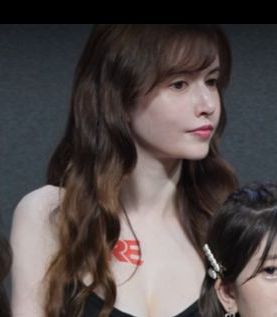
โรลา มิซากิ

|name = โรลา มิซากิ
|image = 20230804 TRE 台北國際成人展09Rora Misaki.jpg
|birth = เปิดใจ 2 สตาร์เจแปน! จับเทียบความร้อนแรง 'โรล่า' Vs 'โนโนะ' ใครเจ๋งกว่ากัน!
|location = กรุงโตเกียว ประเทศญี่ปุ่น
|measurements = 33 - 23 - 34 ซม.
|height = 172 ซม.
|eye color = น้ำตาล
|hair color = น้ำตาล
|blood = ระบบหมู่โลหิตเอบีโอ|โอ
|ethnicity = ชาวญี่ปุ่น|ญี่ปุ่น-รัสเซีย
โรลา มิซากิ (; ) หรือ โรลา ทากิซาวะ (; ; 1 มิถุนายน ค.ศ. 1992 – ) เป็นนักแสดงหนังโป๊ญี่ปุ่น ลูกครึ่งญี่ปุ่น–รัสเซีย ซึ่งออกเดินสายในทวีปเอเชียโดยเฉพาะในประเทศจีนอยู่บ่อยครั้ง และมีชื่อเสียงอย่างมากในประเทศไทย
พ.ศ. 2558 เธอได้เดินทางมาร่วมงานบางกอก อินเตอร์เนชันแนล ออโต ซาลอน ที่ประเทศไทย ห้ามพลาด!ใกล้ชิดโรล่า มิซากิและโนโนะ มิซึซะวะ SEXY CAR WASH ออโต ซาลอน นักแสดงสาวสุดเซ็กซี่ "โรล่า มิซากิ" เดินทางถึงไทยแล้ว : ประชาชาติธุรกิจ
== ผลงานถ่ายแบบ ==
* พ.ศ. 2558 ถ่ายแบบร่วมกับนิตยสาร"เอฟเอชเอ็ม" ประเทศไทย หนุ่มๆครางฮือ เมื่อ "โรล่า มิซากิ" โชว์เรือนร่างเซ็กซี่ขึ้นปก FHM
== อ้างอิง ==
== แหล่งข้อมูลอื่น ==
*
หมวดหมู่:นักแสดงหนังโป๊หญิงชาวญี่ปุ่น